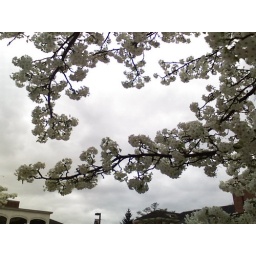
So many flowering trees in Oxford! Thought this picture was cool and that the flowers were really pretty.